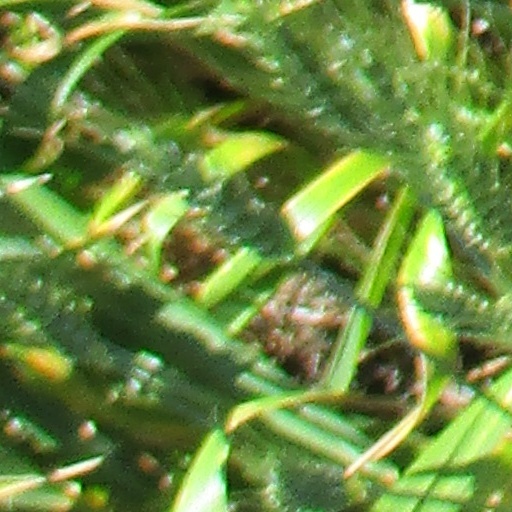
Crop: wheat